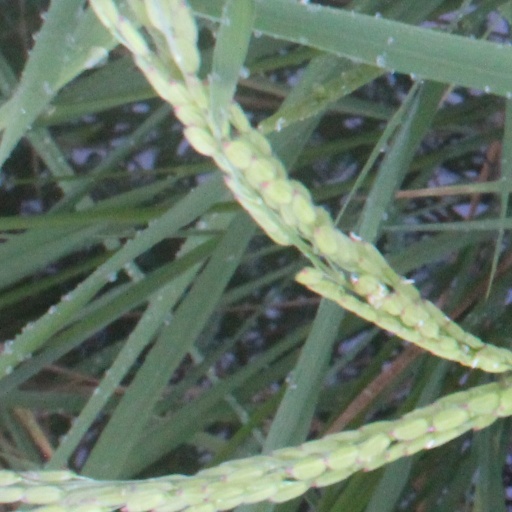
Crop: rice